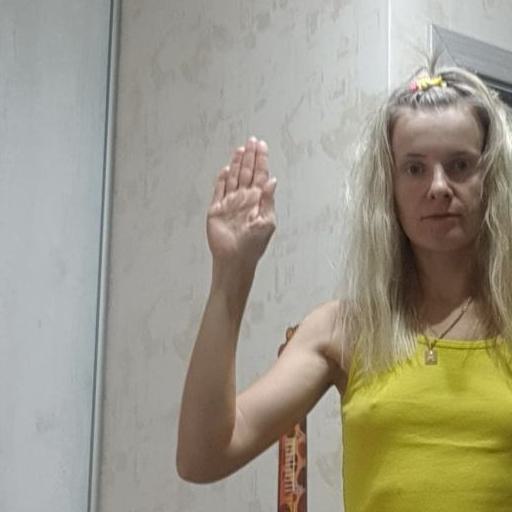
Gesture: stop